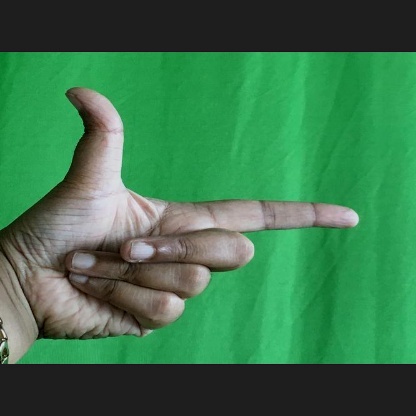
Mudra: Chandrakala